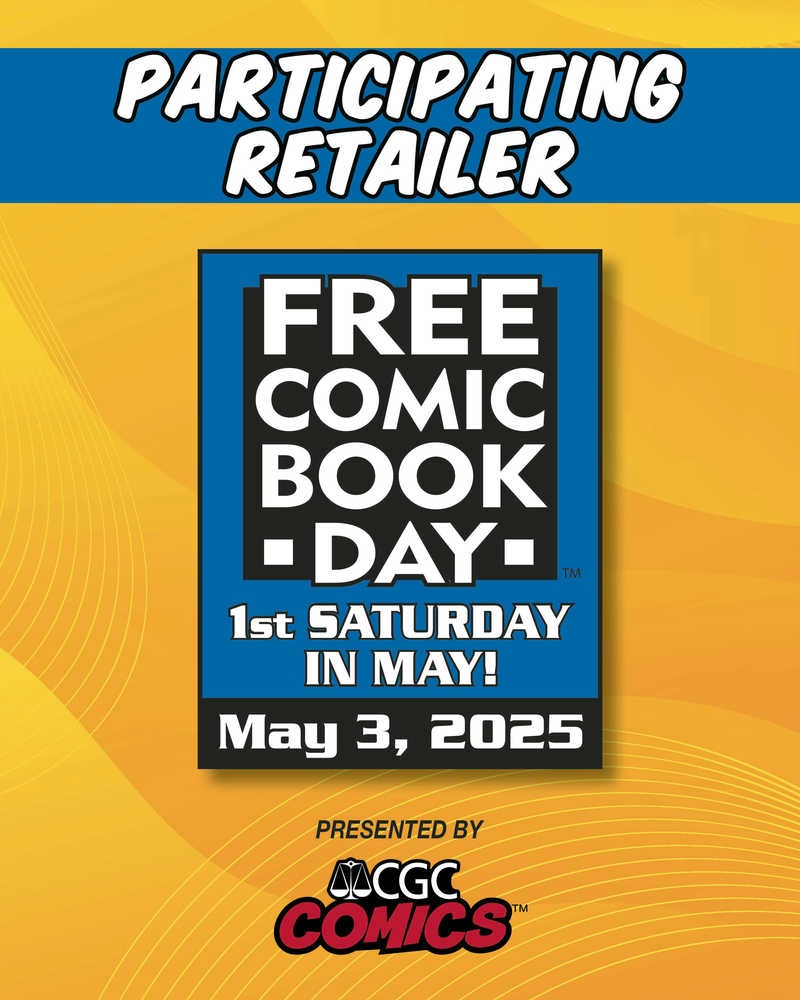
Free Comic Book Day 2025 Window Cling Extras
Show your true colors with this 8" x 10" static window cling that promotes your store as a "Participating Retailer" in Free Comic Book Day 2025! Stick it on the window, stick it on the counter, stick it where it matters most! Features the FCBD 2025 logo and design. FREE to retailers who plan on participating in FCBD25.
Brand: OTHER PUBLISHERS
Category: Business & Industrial > Advertising & Marketing > Trade Show Displays > Transparent Box Displays